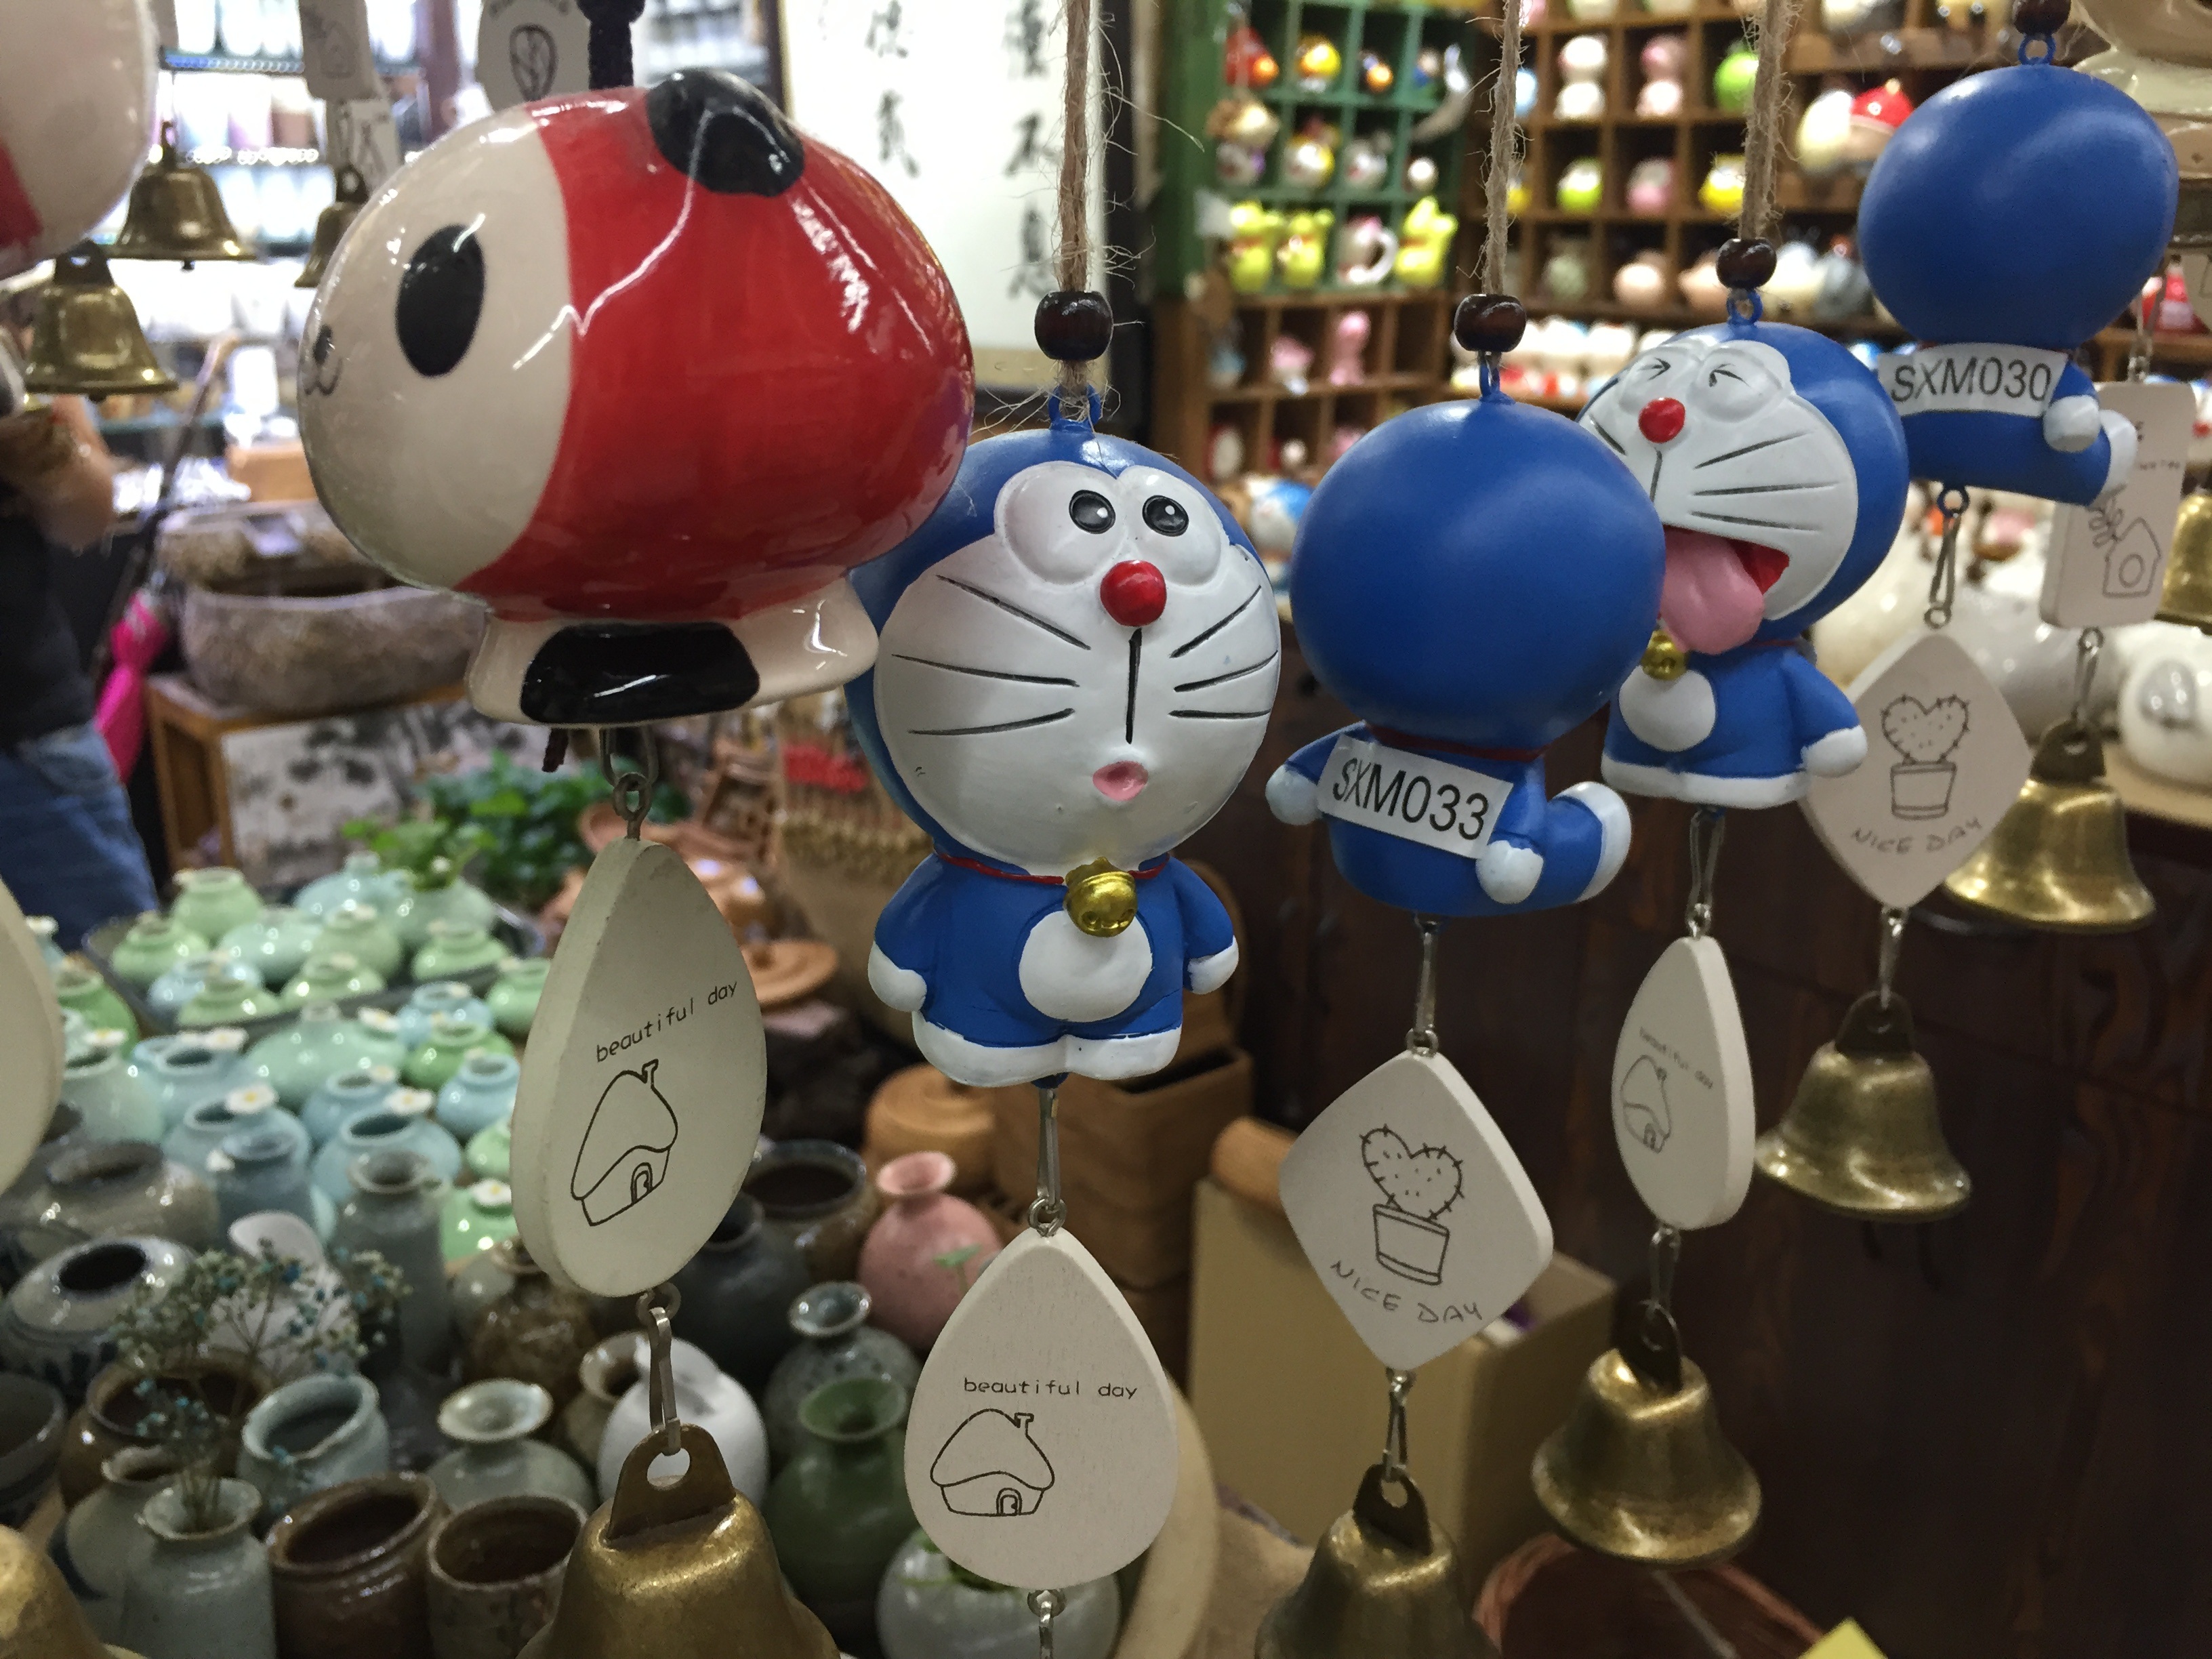
hanging, shopping, toy, japanese, toys, souvenirs, mascot, manga, doraemon, wind chimes